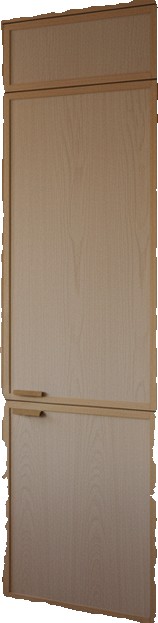
Surface category: cabinetry